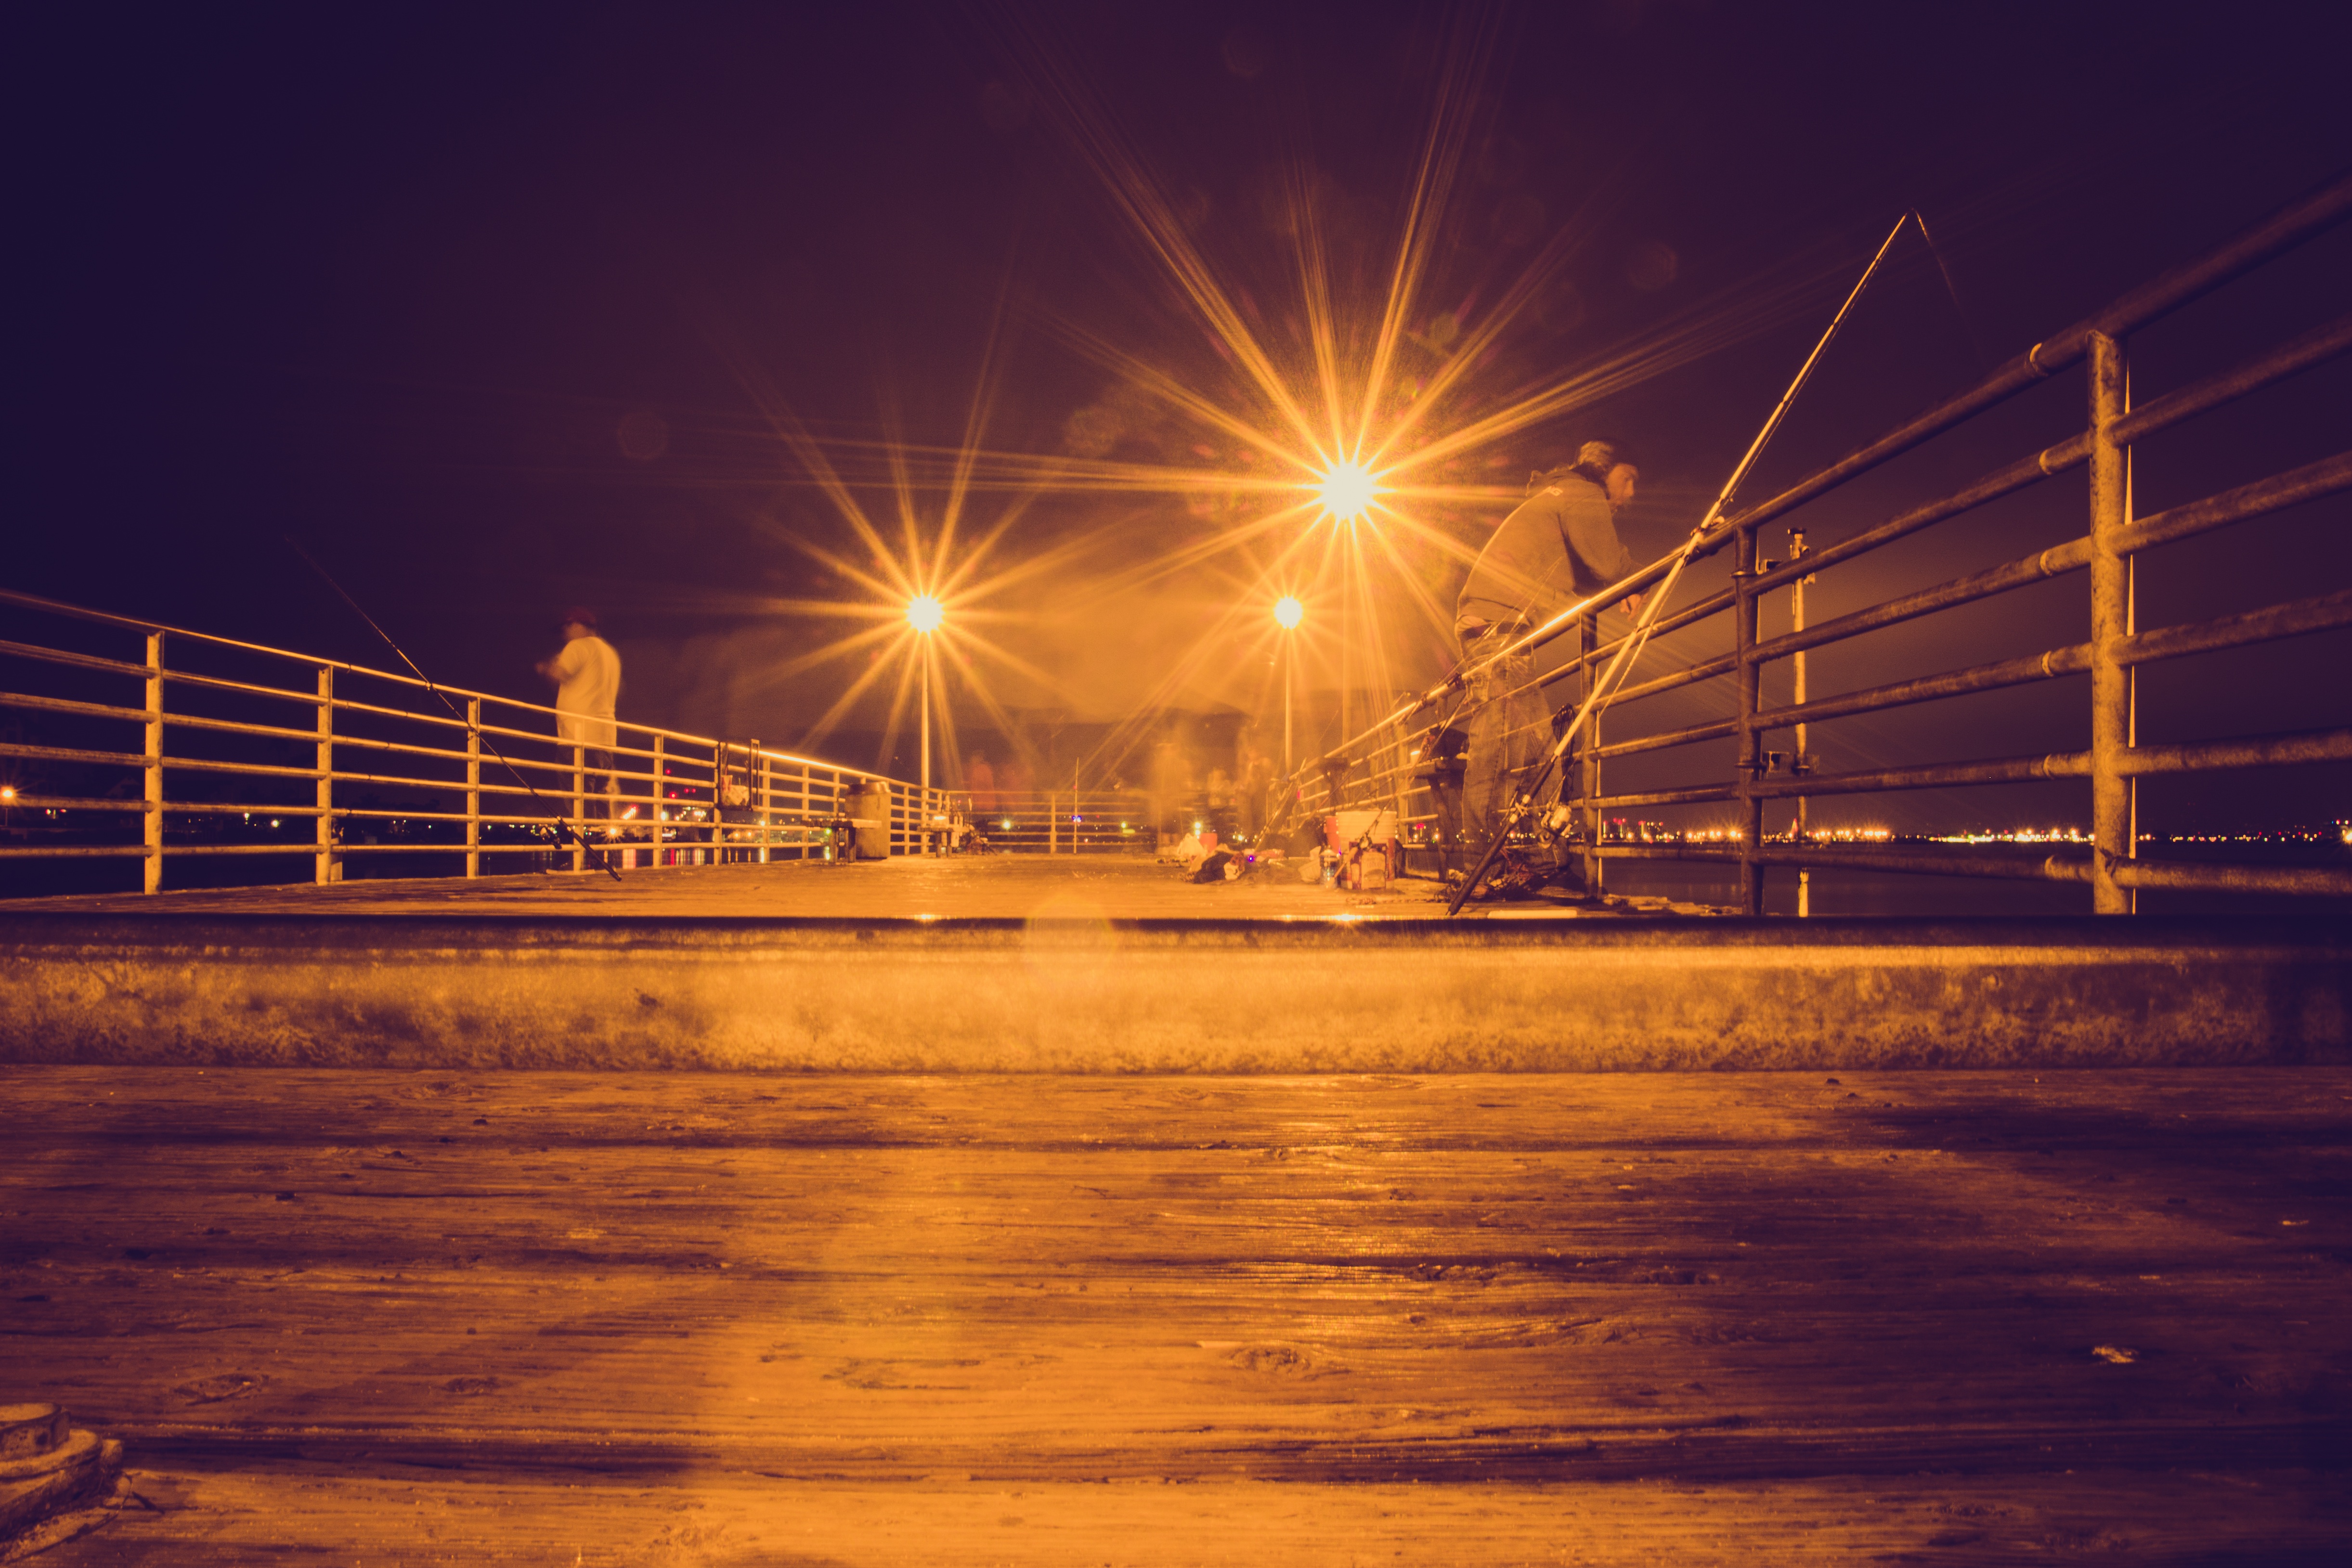
sea, horizon, light, sunrise, sunset, night, sunlight, morning, dawn, pier, dusk, evening, reflection